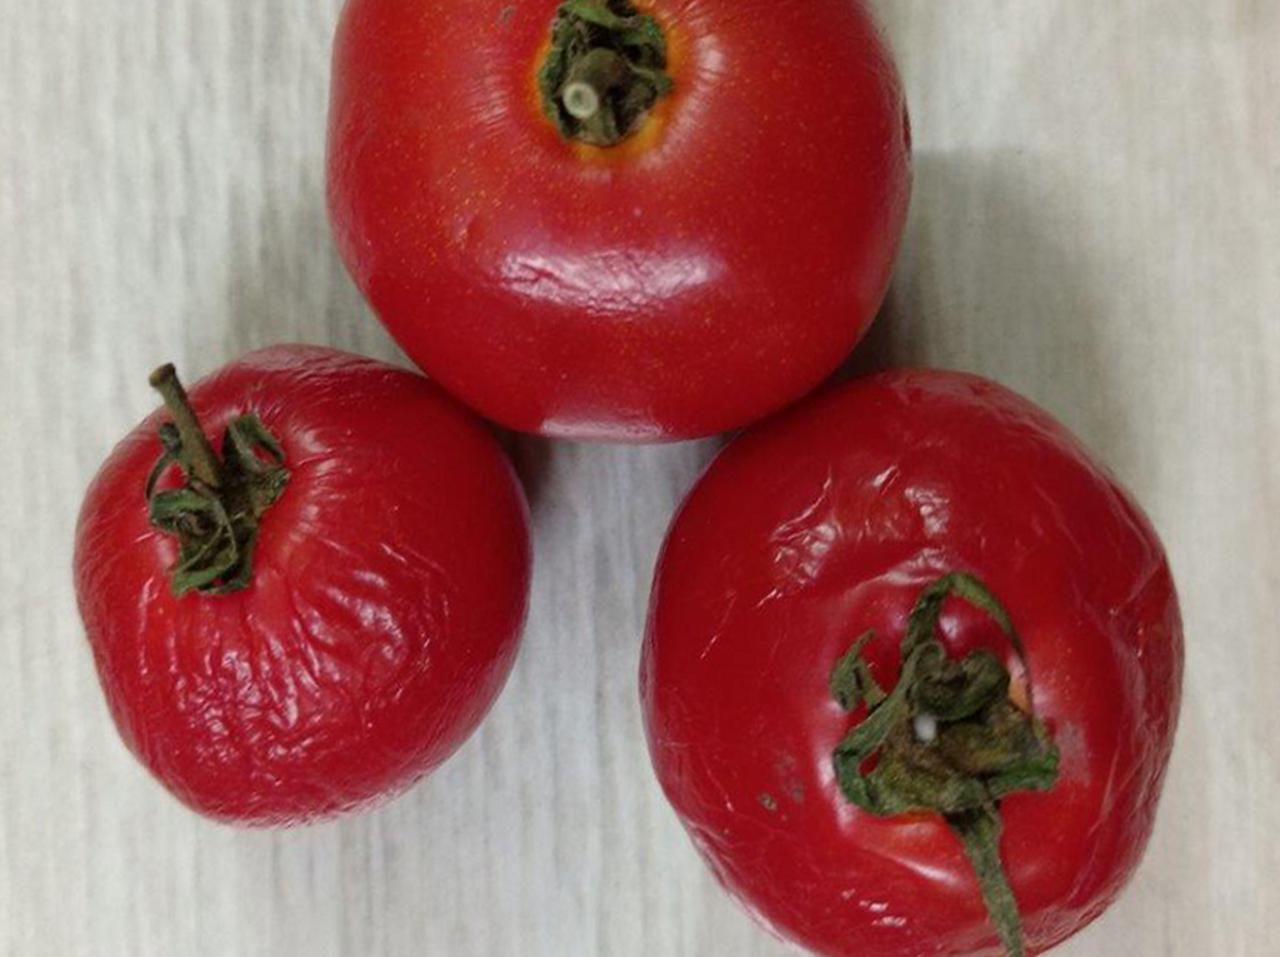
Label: Rotten